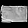
Label: Bag